Pelham, New York

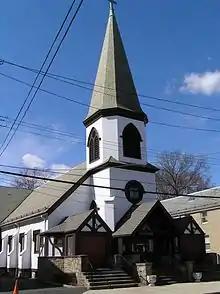
Saint Catherine's Church

St. Catharine's was originally a mission church of St Gabriel's parish in New Rochelle. In July 1896 a frame church was built in the newly incorporated village of Pelham on land donated by Mr. and Mrs. Patrick Farrell. In December 1897 St. Catharine's became a separate parish with Rev. Francis P. McNichol as first pastor. A school was established in 1904, staffed by the Sisters of St. Francis. At the end of the school year in 1983 St. Catharine's School closed bringing to an end 75 years of Catholic education in the parish. The school building was converted to a Parish Center to provide space for Religious Education classes, parish activities and groups to meet. A new church was dedicated in 1909.